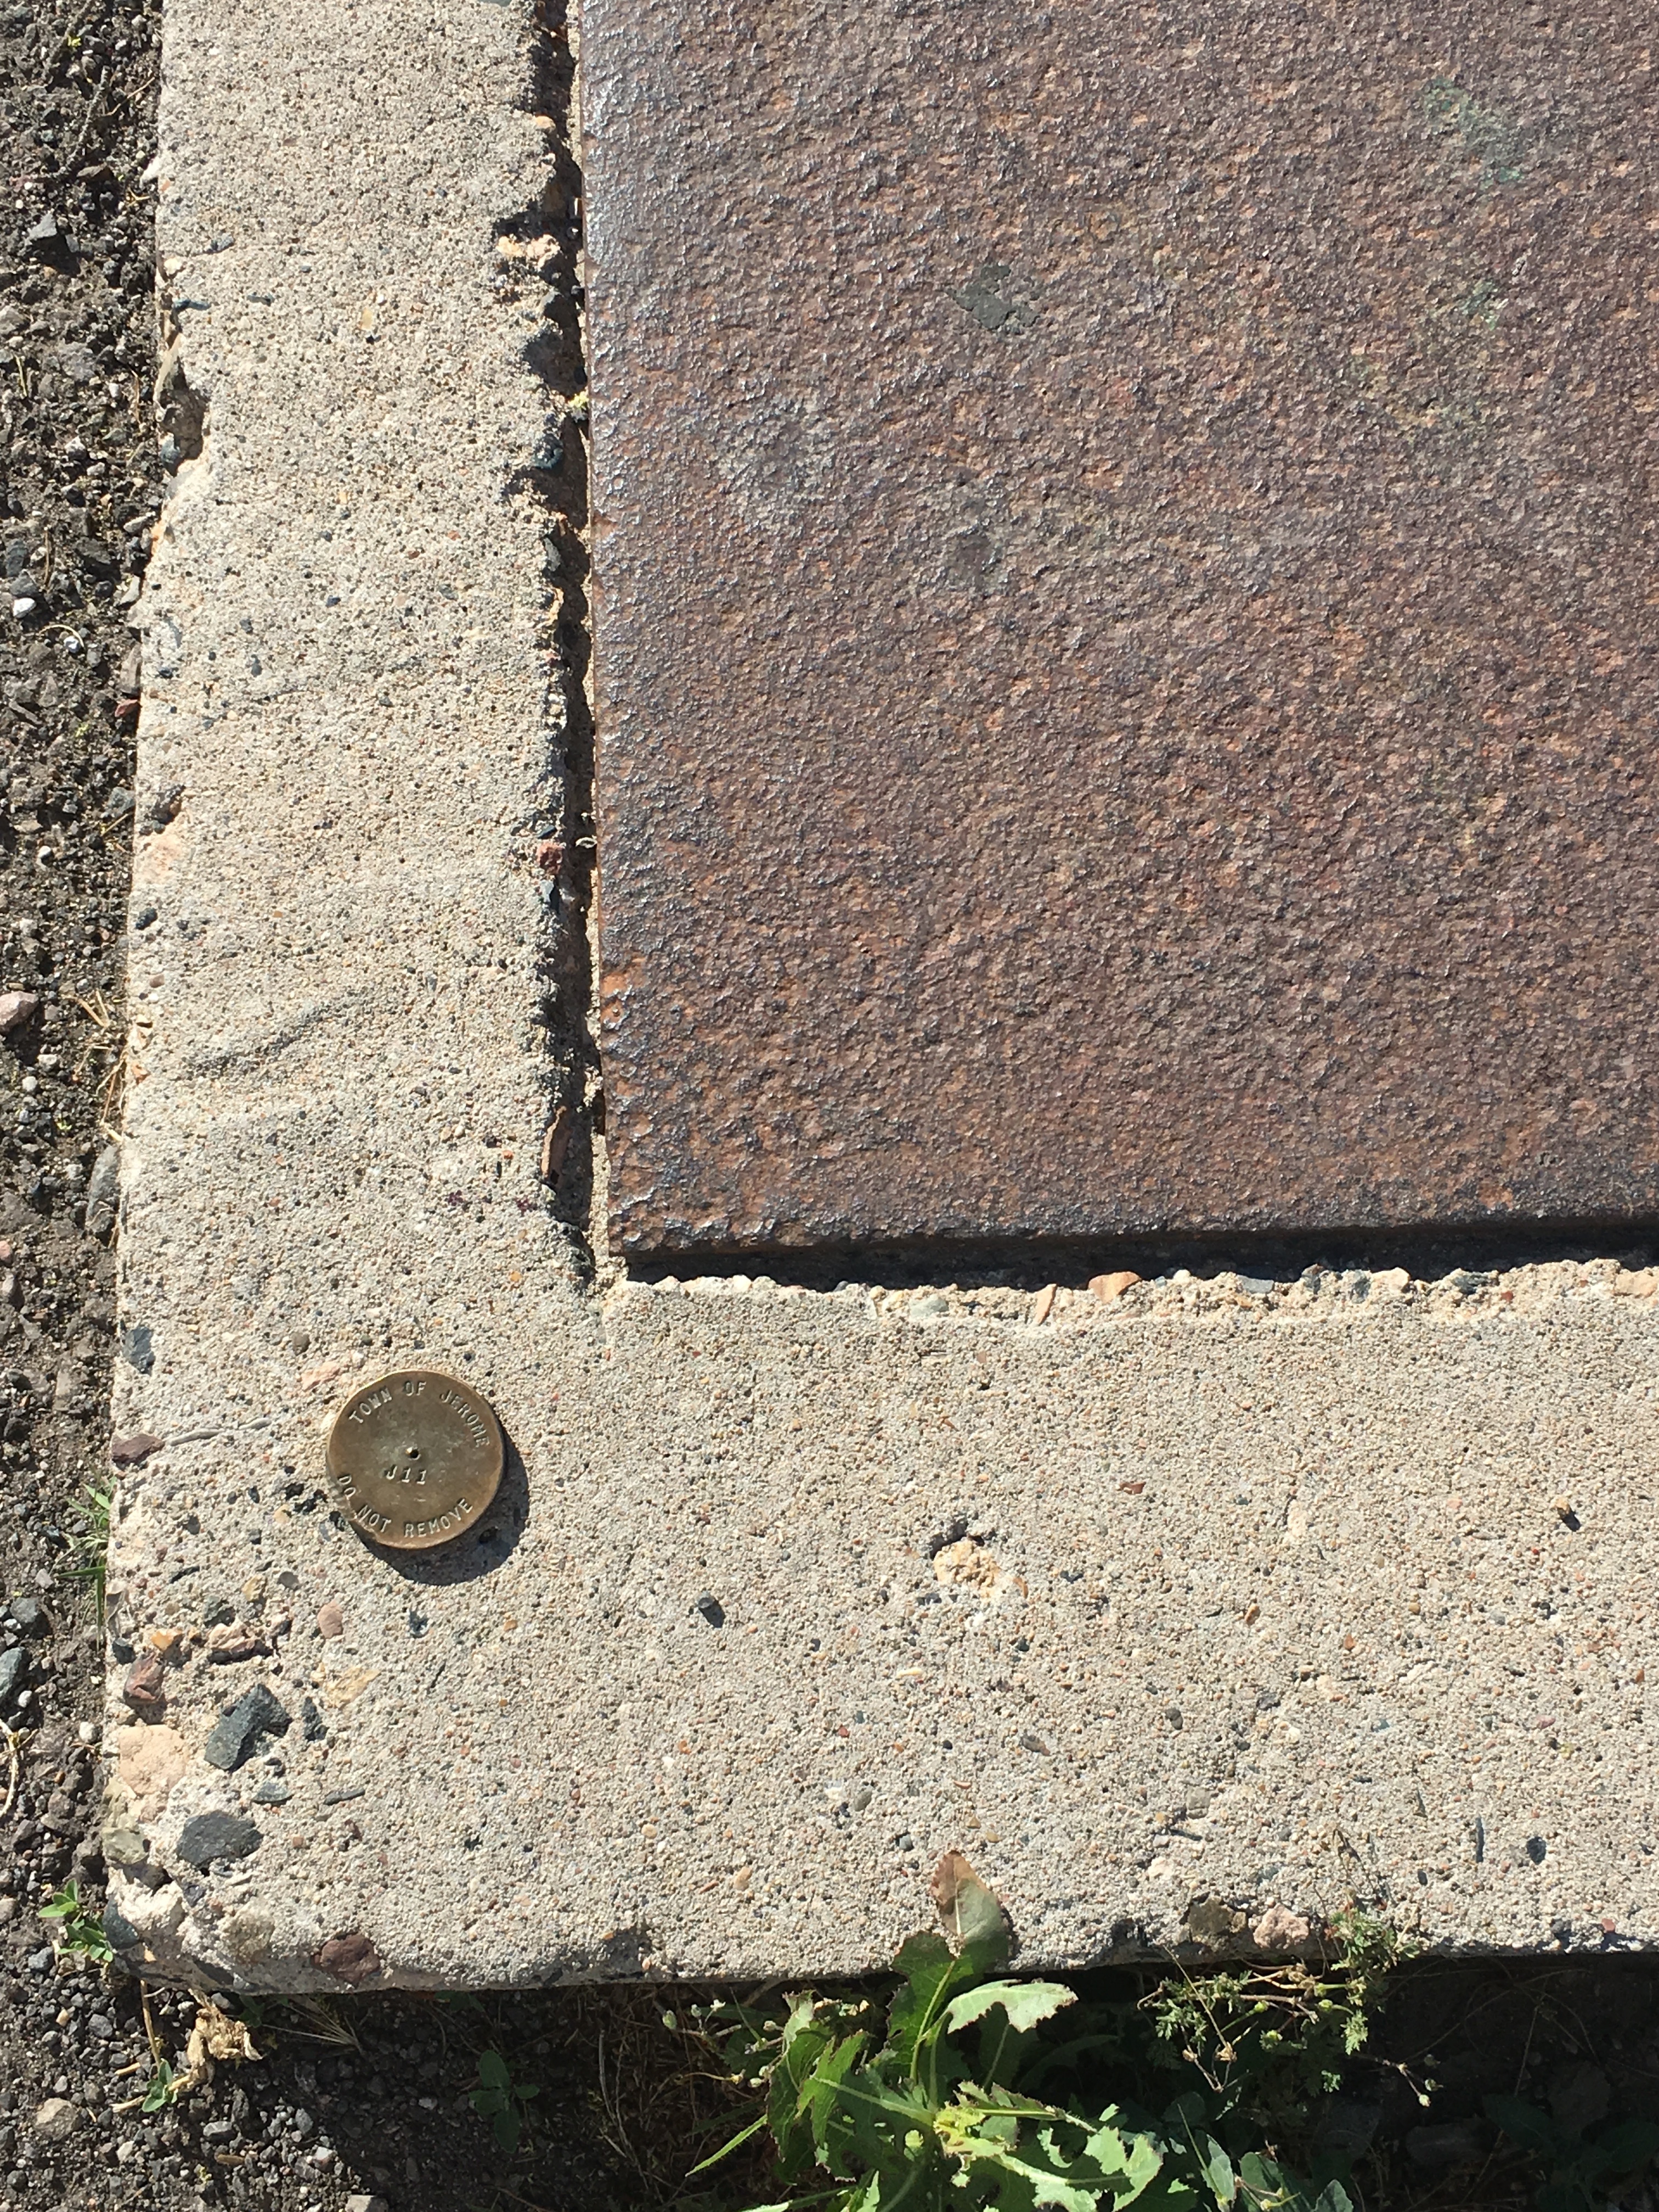
rock, wall, asphalt, soil, stone wall, brick, material, brickwork, survey, flooring, road surface, jerome arizona, survey monuments, geodetic marks